Describe the emotion expressed in this image:  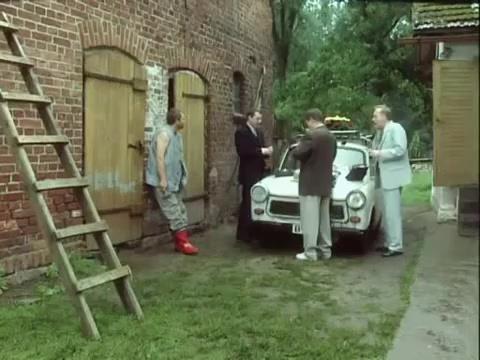
This person displays Suffering, valence and arousal with low intensity.